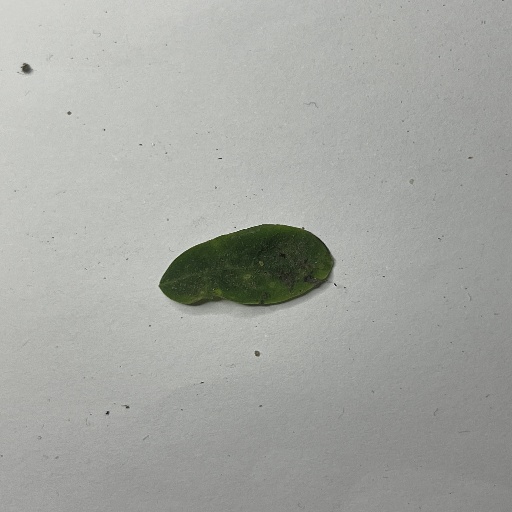
Species: Sojina
Leaf condition: Bacterial Spot